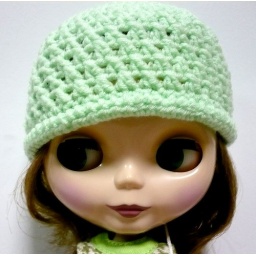
Blythe girl looks cool in this crocheted pale green hat :)